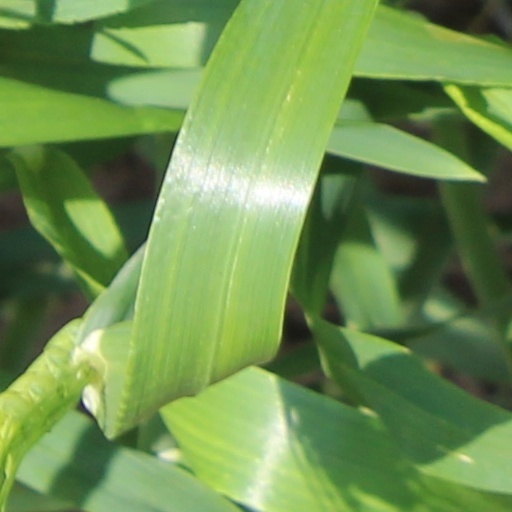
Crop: wheat